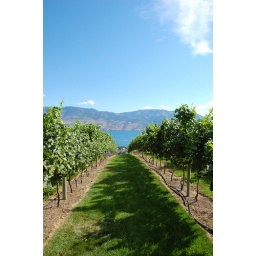
Vinyard on the hill by the okanagan lake